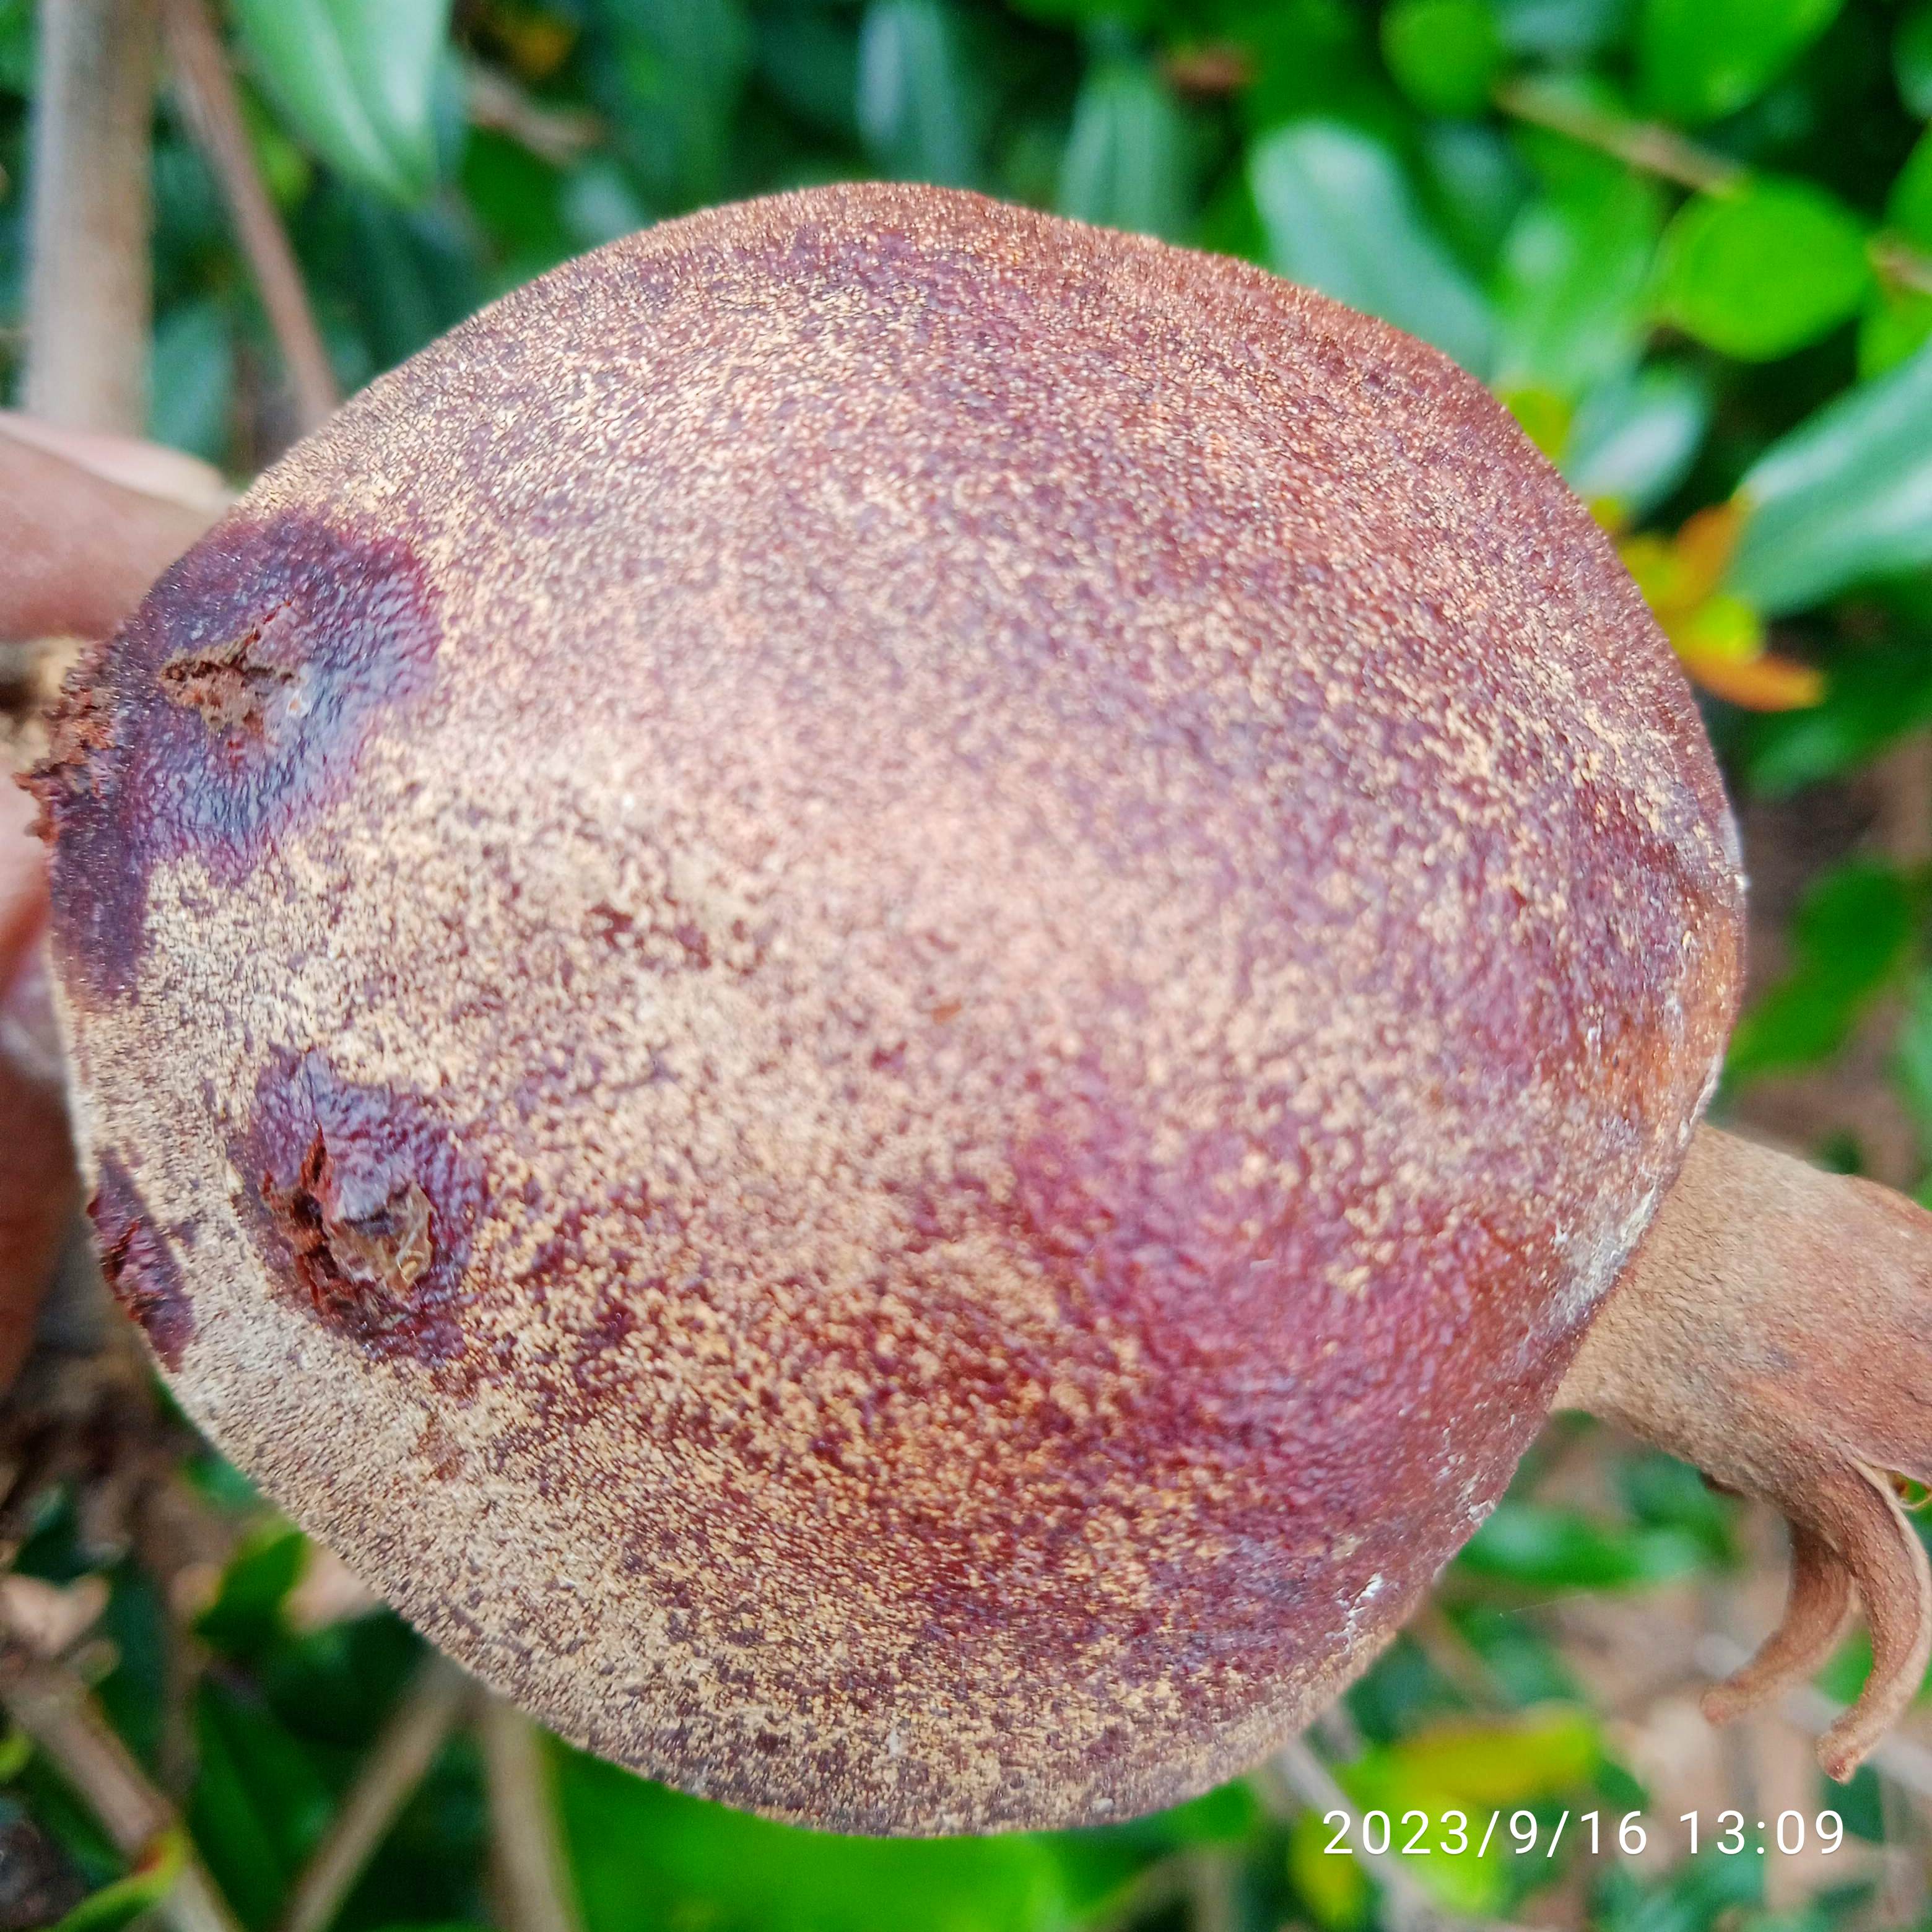
Label: Alternaria